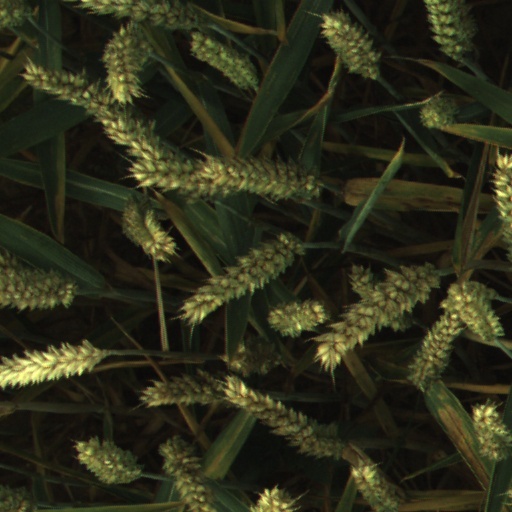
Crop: wheat